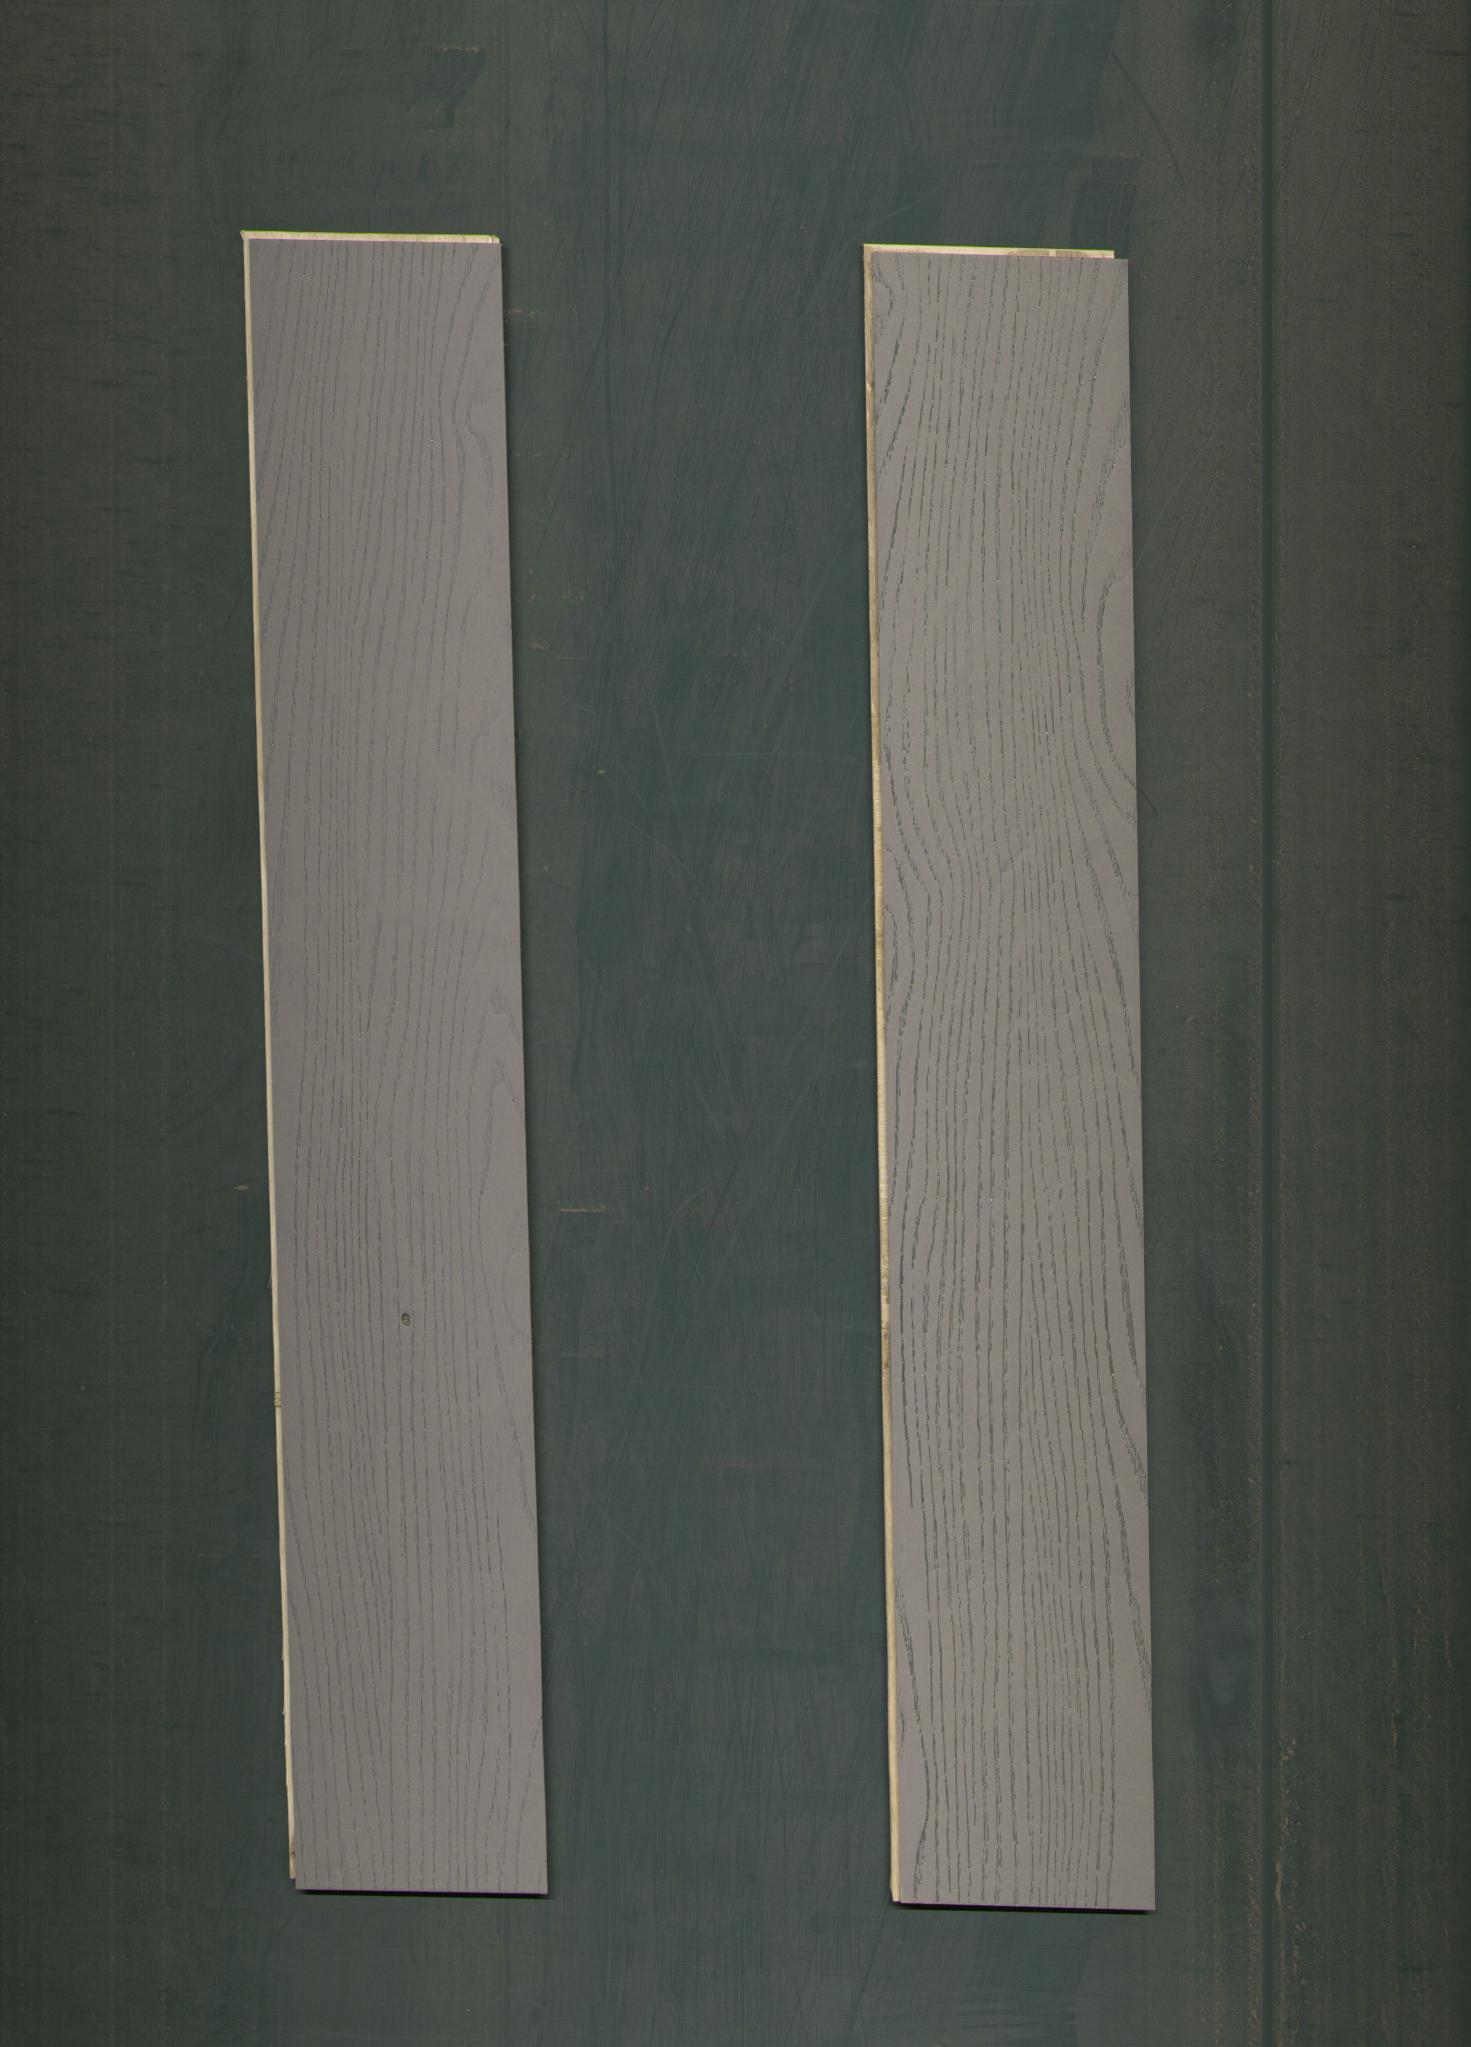
Label: mixers